East Texas A&M Lions football

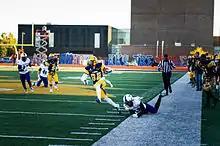
The 2014 team in action against the Tarleton State Texans

The next season, the Lions posted a 9–3 record winning the LSC Championship for the first time in 23 years, and winning 9 games, including a season-opening win over East Texas Baptist University by the score of 98–20. The Lions were once again invited to the postseason by routing former LSC foe East Central University 72–21 in the C.H.A.M.P.S. Heart of Texas Bowl.